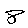
Label: 8